Billy Hamill

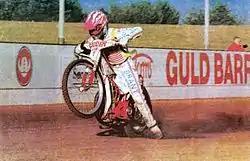
Hamill in 1991

In 1991, Hamill again rode for the Heathens and was named captain and he also made his World Final debut at the Ullevi Stadium in Gothenburg scoring six points. The 1992 World Championship campaign was cut short for Hamill after breaking his wrist at the Overseas final at Coventry's Brandon stadium, however he was still a major part of the Heathens season, again averaging over eight points. He was also part of the USA team which won the world team cup for a second time, in Kumla, Sweden, scoring 10 points. 1993 saw a belated return to Cradley for Hamill who went on to make his second world final appearance in Pocking, Germany which was won by fellow American Sam Ermolenko. He once again won the World team Cup as the USA regained their title in Coventry. In 1994, Hamill missed out on a place in the World Final in Vojens, Denmark, losing out in run off at the semi-final stage to Greg Hancock.